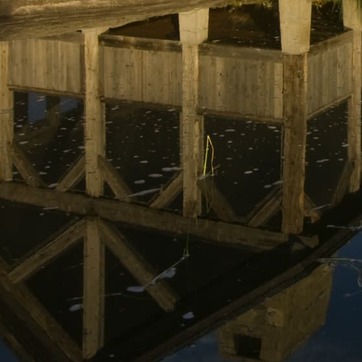
Material: water